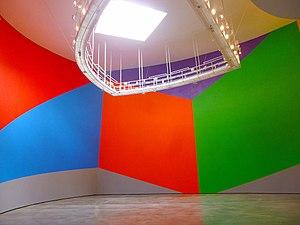
Wall Drawings est une série d'œuvres de l'artiste conceptuel américain Sol LeWitt, initiée en 1968 et poursuivie jusqu'à sa mort en 2007.